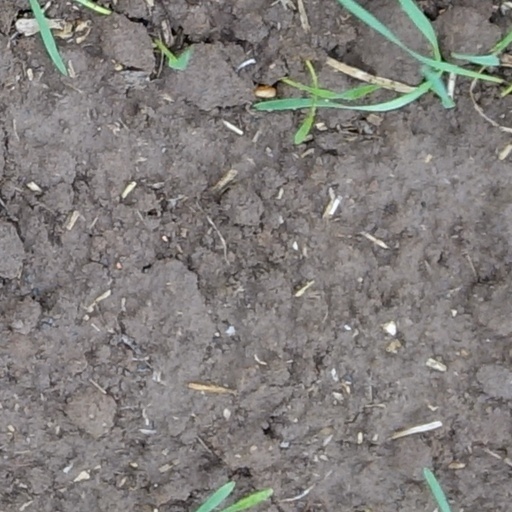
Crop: wheat